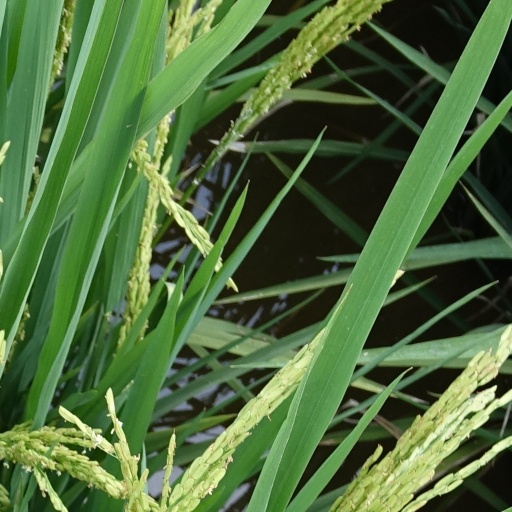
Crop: rice